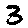
Label: 3